Bob Topp

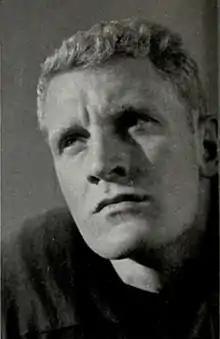
Topp in 1953

Eugene Robert Topp (April 22, 1932 – April 4, 2017) was an American football player. He played college football for the University of Michigan from 1952 to 1953 under head coach Bennie Oosterbaan. In 1953, he was selected as a first-team All-Big Ten Conference end by both the "Associated Press" and the "United Press". He played professional football for the New York Giants in 1954 and 1956.